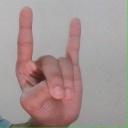
अक्षर: श